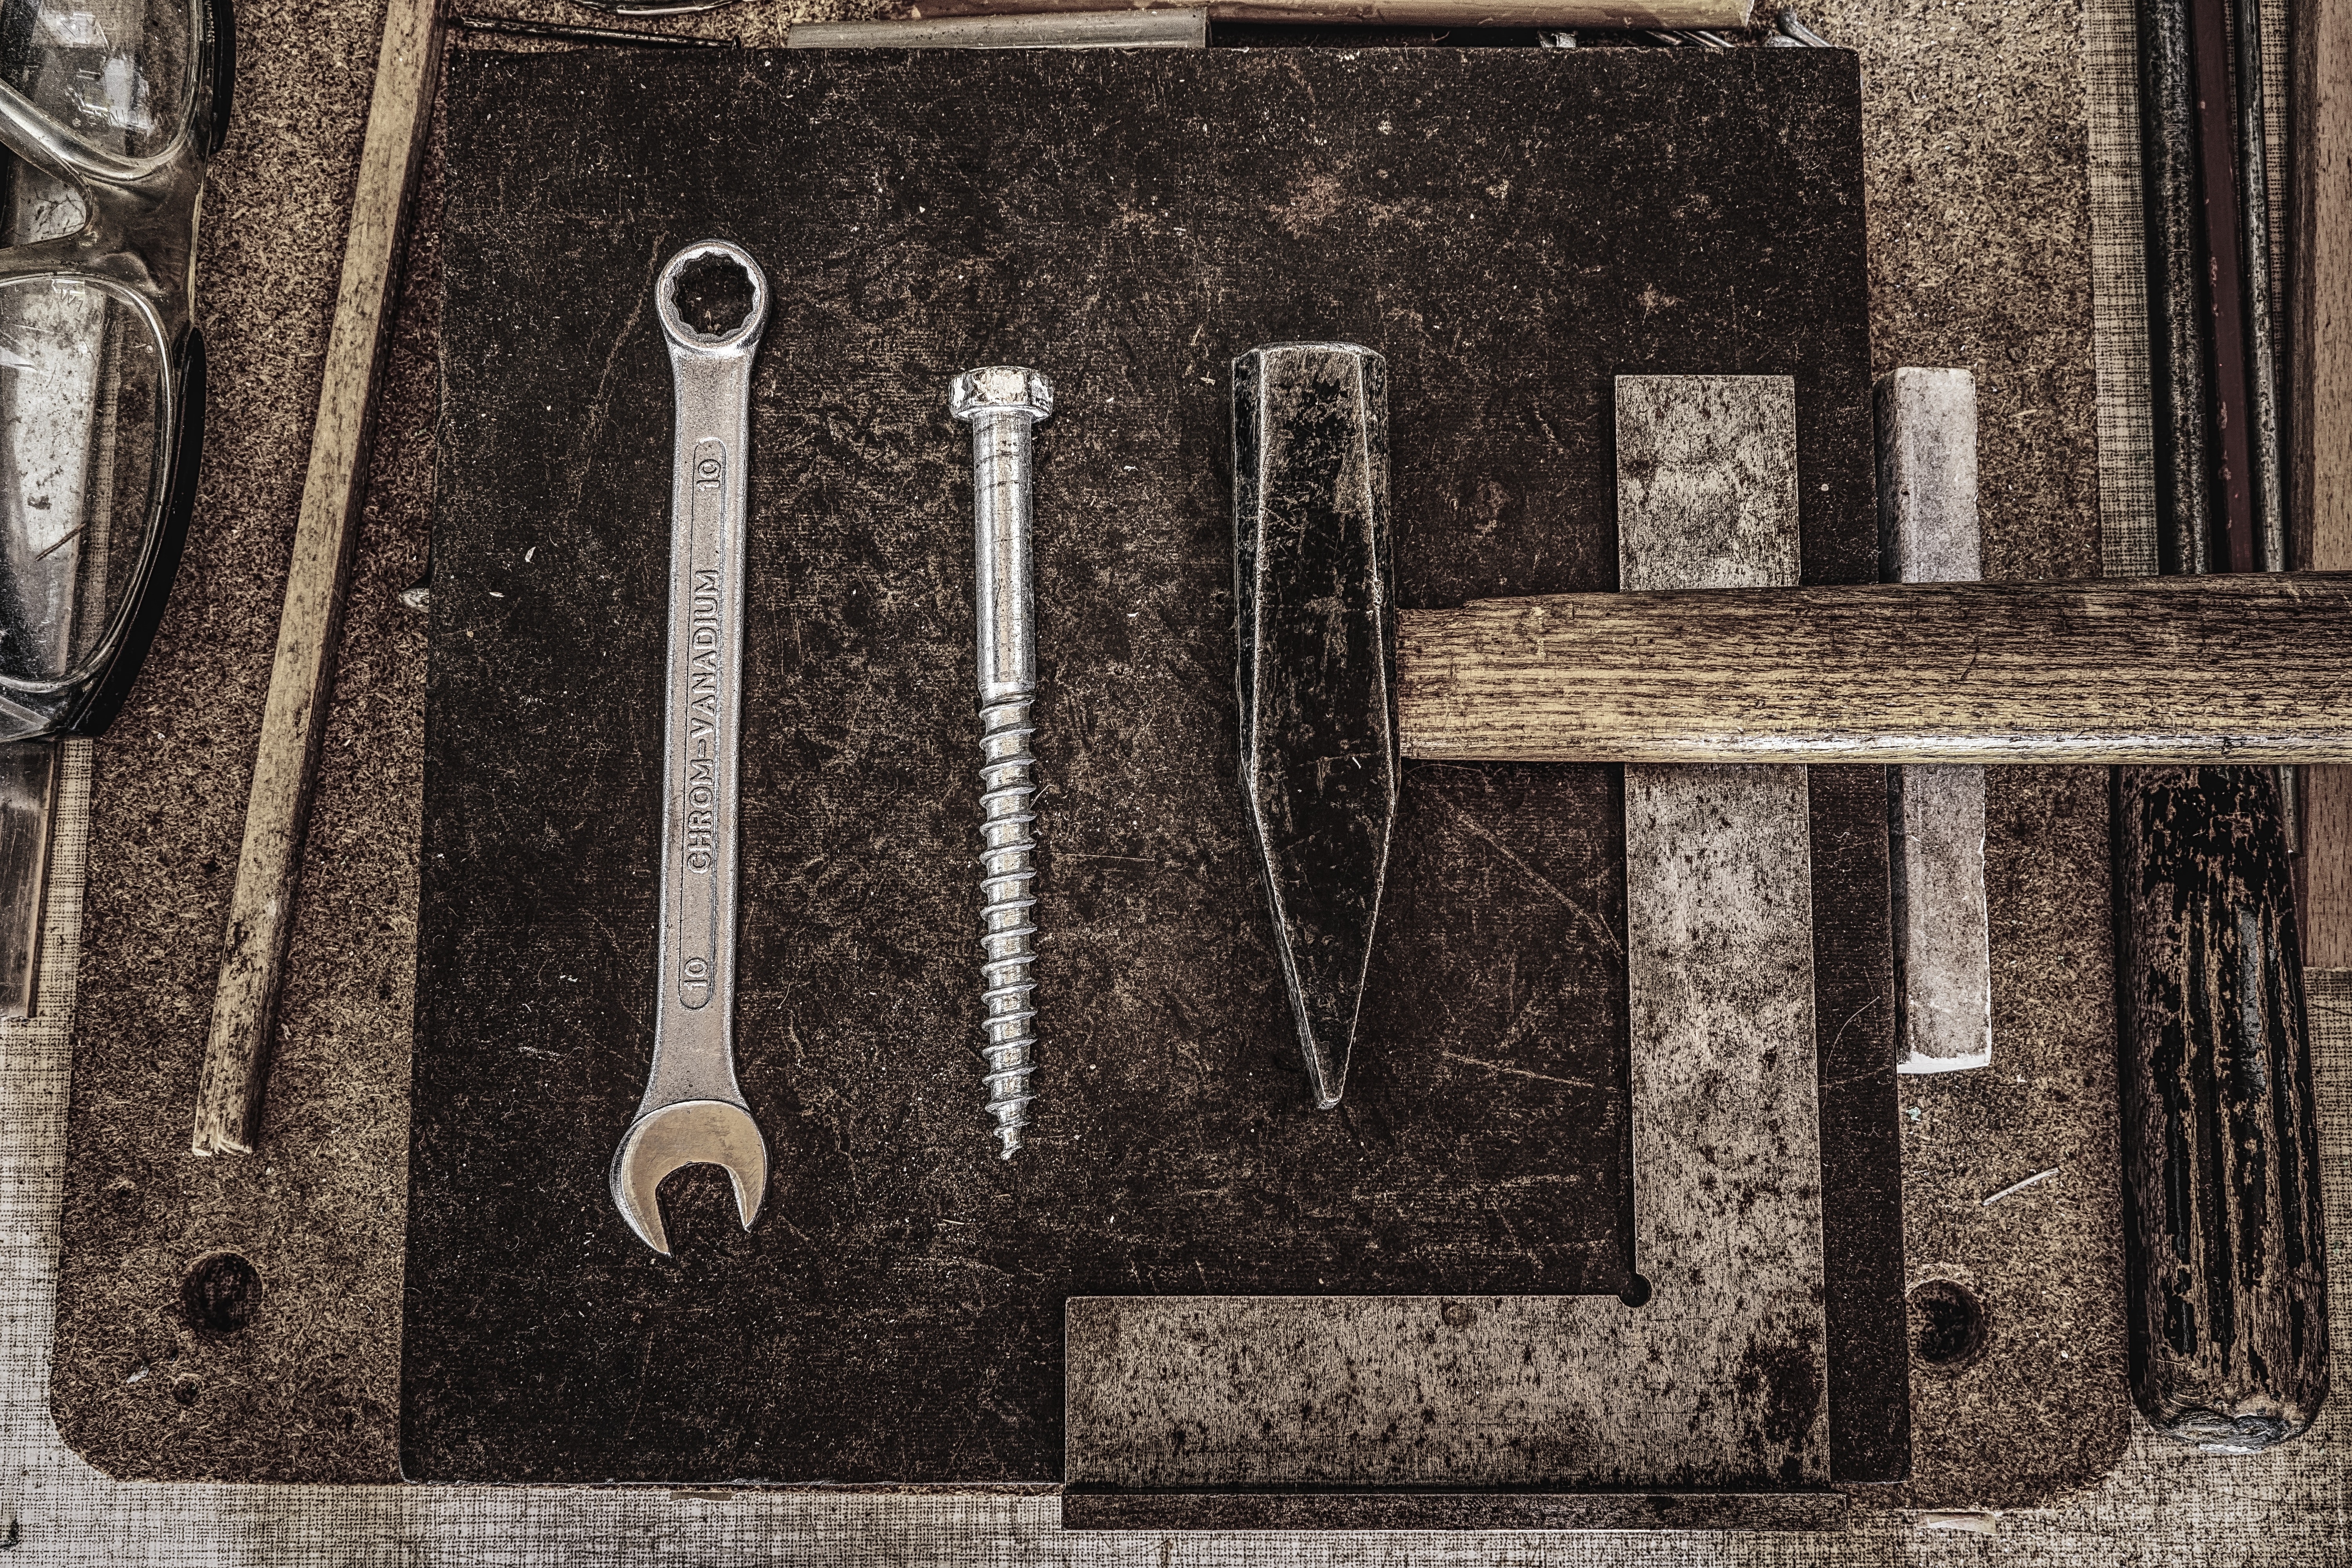
font, still life photography, black and white, wood, monochrome, still life, monochrome photography, style, tool, illustration